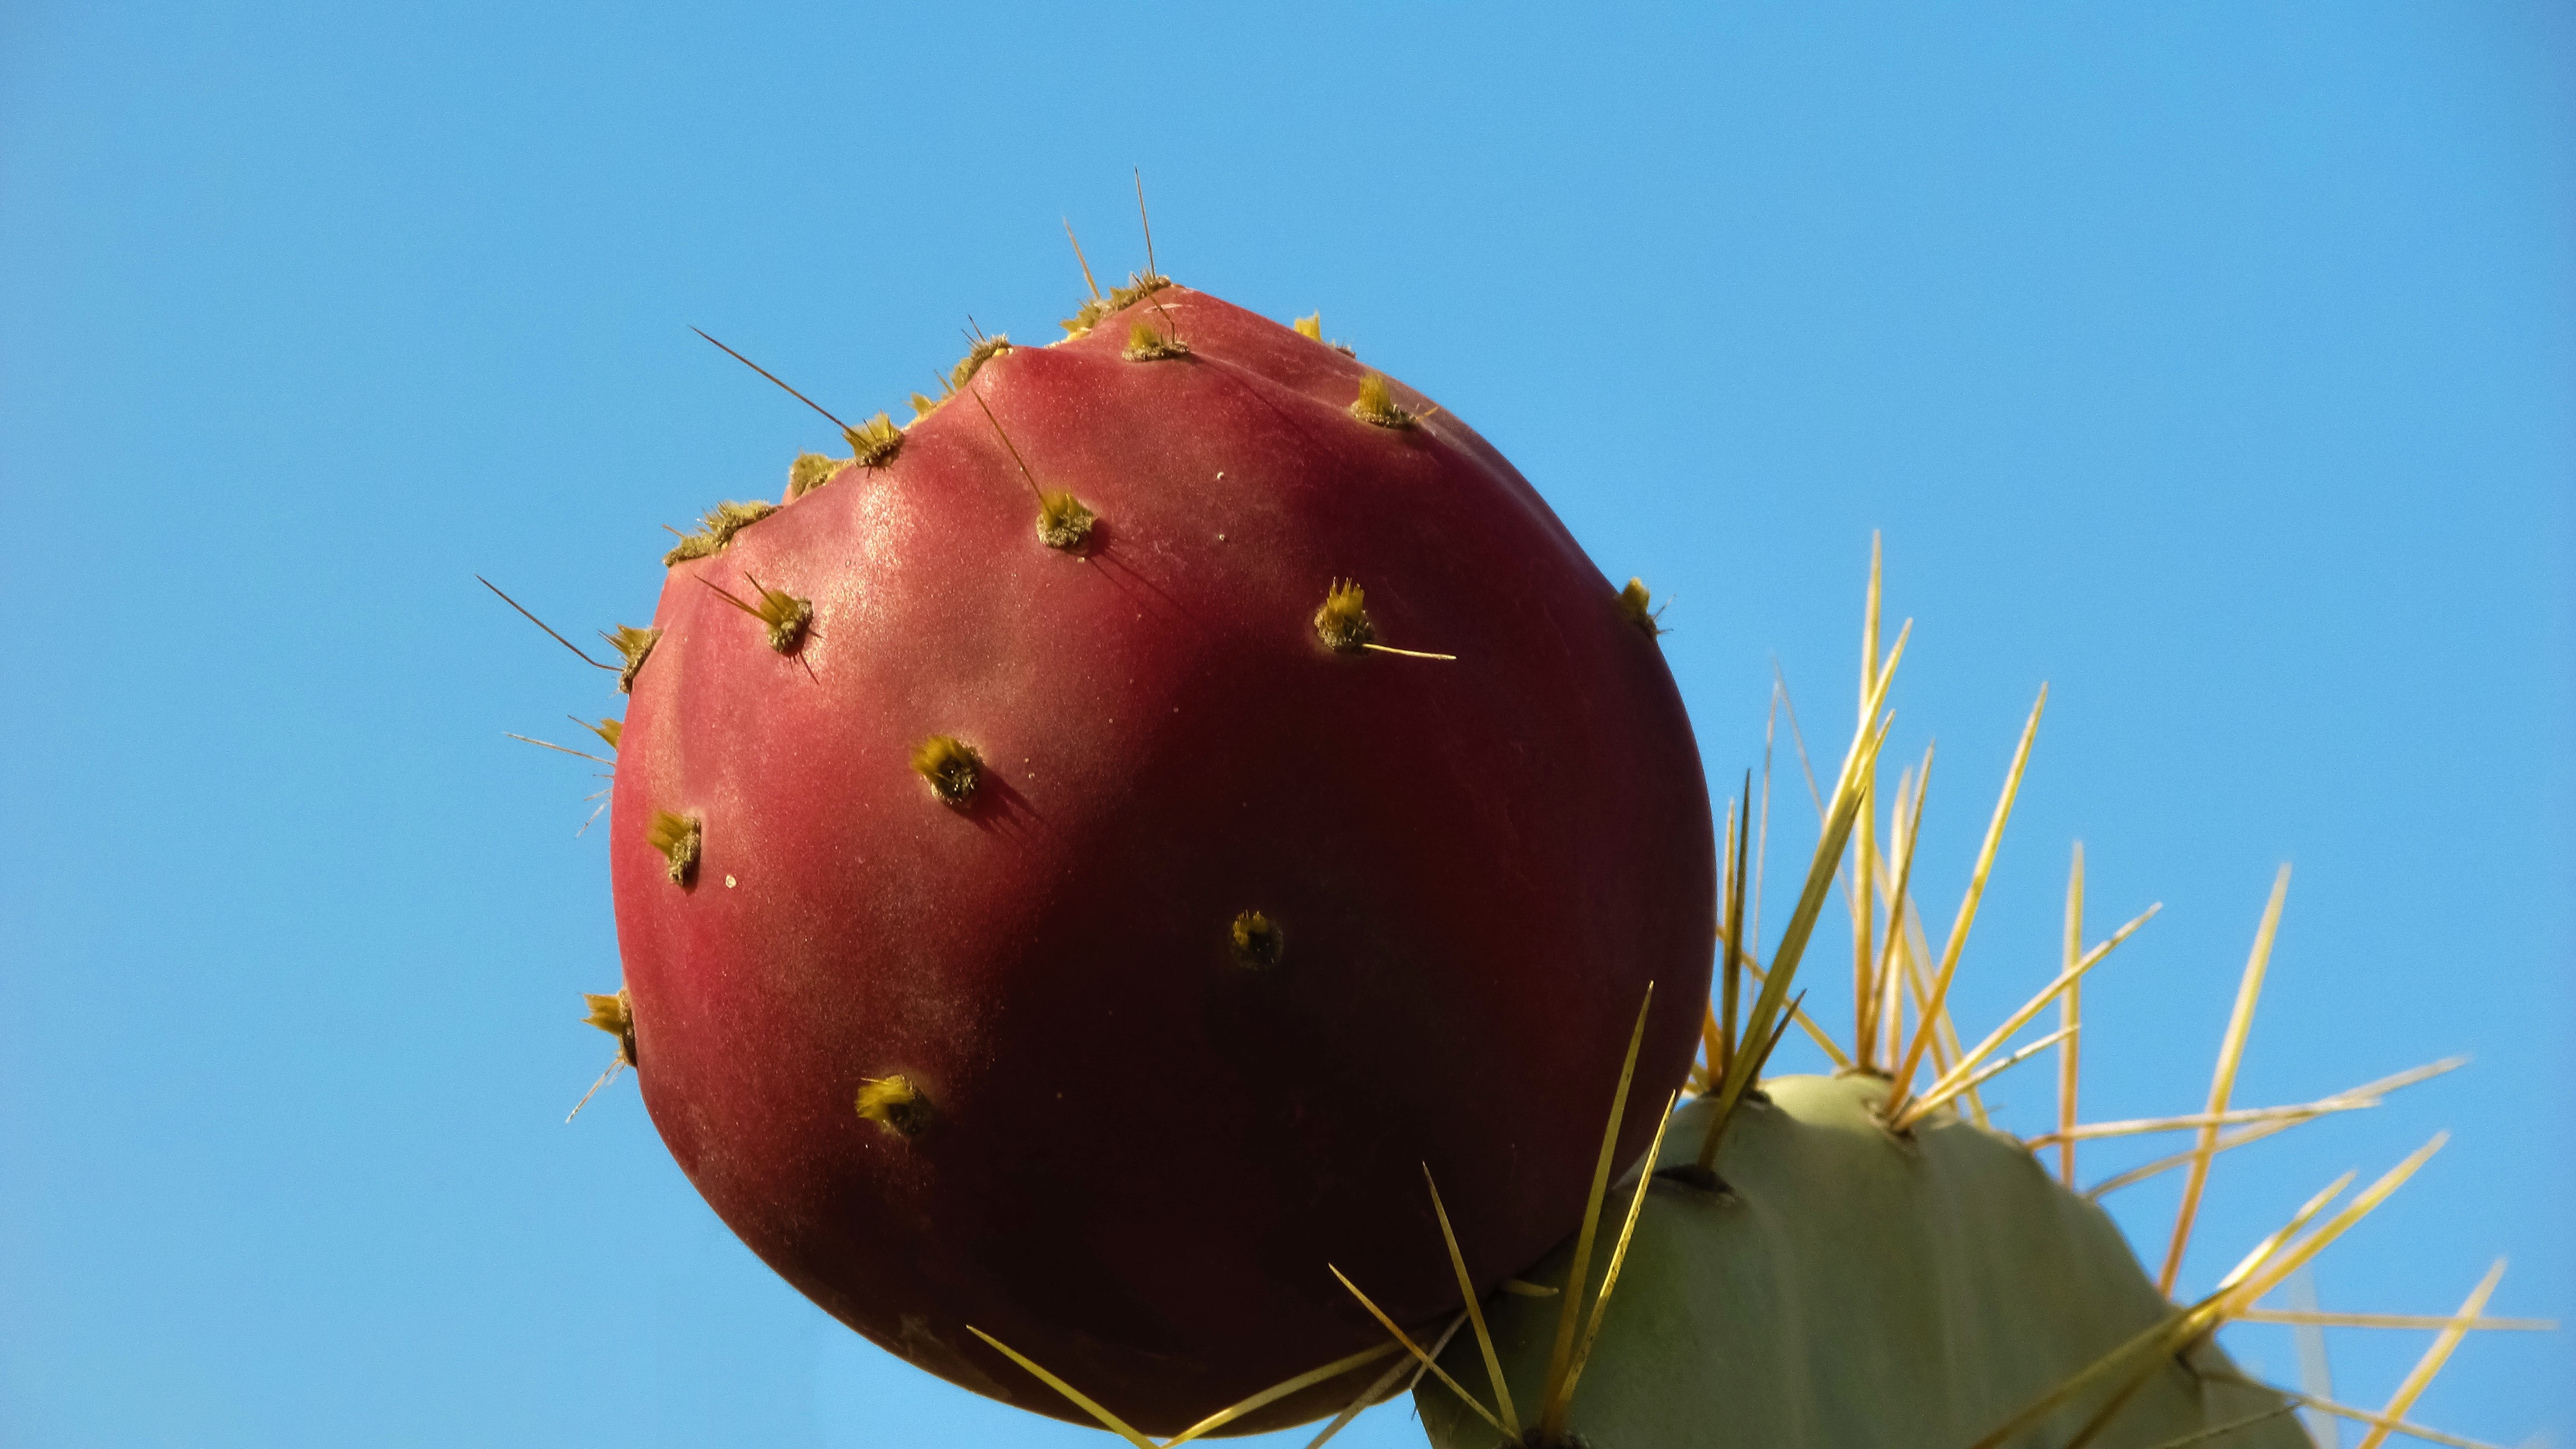
nature, cactus, sharp, plant, fruit, leaf, flower, food, green, red, produce, botany, flora, thorns, cyprus, macro photography, ayia napa, flowering plant, prickly pear, cactus park, land plant, thorns spines and prickles, nopal, barbary fig